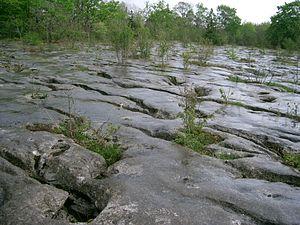
Loulle est une commune française située dans le département du Jura en région Bourgogne-Franche-Comté.
Le lapiaz, est une formation géologique de surface dans les roches calcaires et dolomitiques, créée par le ruissellement des eaux de pluie qui dissolvent la roche ou par la cryoclastie, ce qui forme un grand entablement rocheux parcouru de réseaux de diaclases ou fissures.
Le massif du Jura est une ceinture de chevauchement formée à partir du Miocène dans le cadre de l'orogenèse alpine suite au chevauchement des massifs cristallins externes sur le socle jurassien. Le massif s'est construit par le décollement puis le plissement des couvertures sédimentaires du domaine paléogéographique du Jura. Ces couvertures mésozoïques correspondent à des dépôts essentiellement calcaires d'une mer épicontinentale peu profonde séparant l'avant-pays européen de la marge passive nord européenne de la Téthys alpine. Ils sont couverts, notamment au sud, par la molasse cénozoïque du bassin d'avant-pays nord alpin ou bassin molassique suisse.